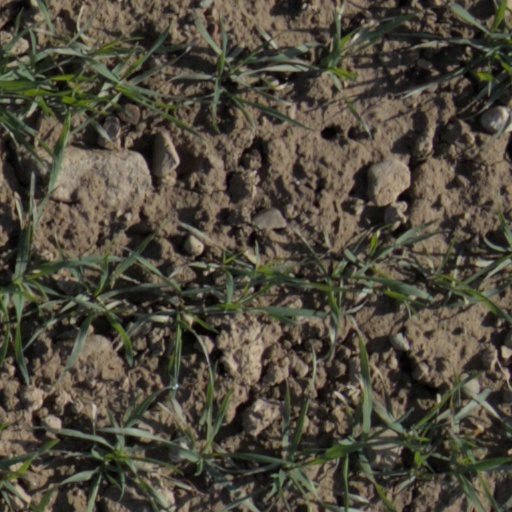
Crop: wheat